Marcel Rooney

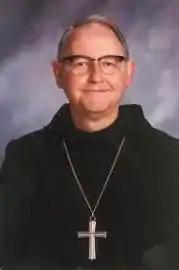

Marcel Thomas Rooney (born September 20, 1937) is an American Benedictine monk, abbot, liturgist, musician, and author. He is a member of Conception Abbey located in Conception, Missouri, which is part of the Swiss-American Congregation. He previously was elected and served as the eighth Abbot Primate of the Benedictine Confederation of the Order of Saint Benedict. He was elected to his position as Abbot Primate in 1996 and resigned in 2000.